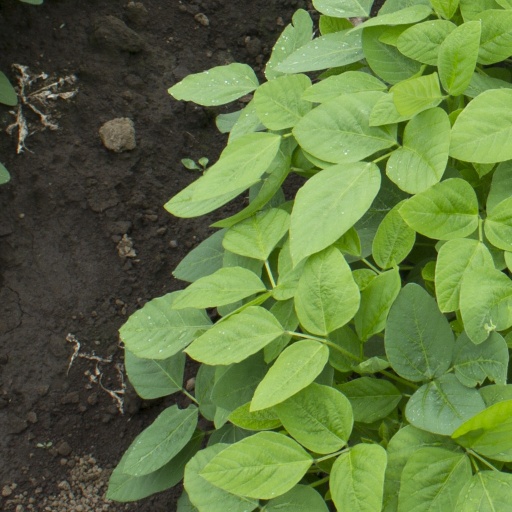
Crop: soybean